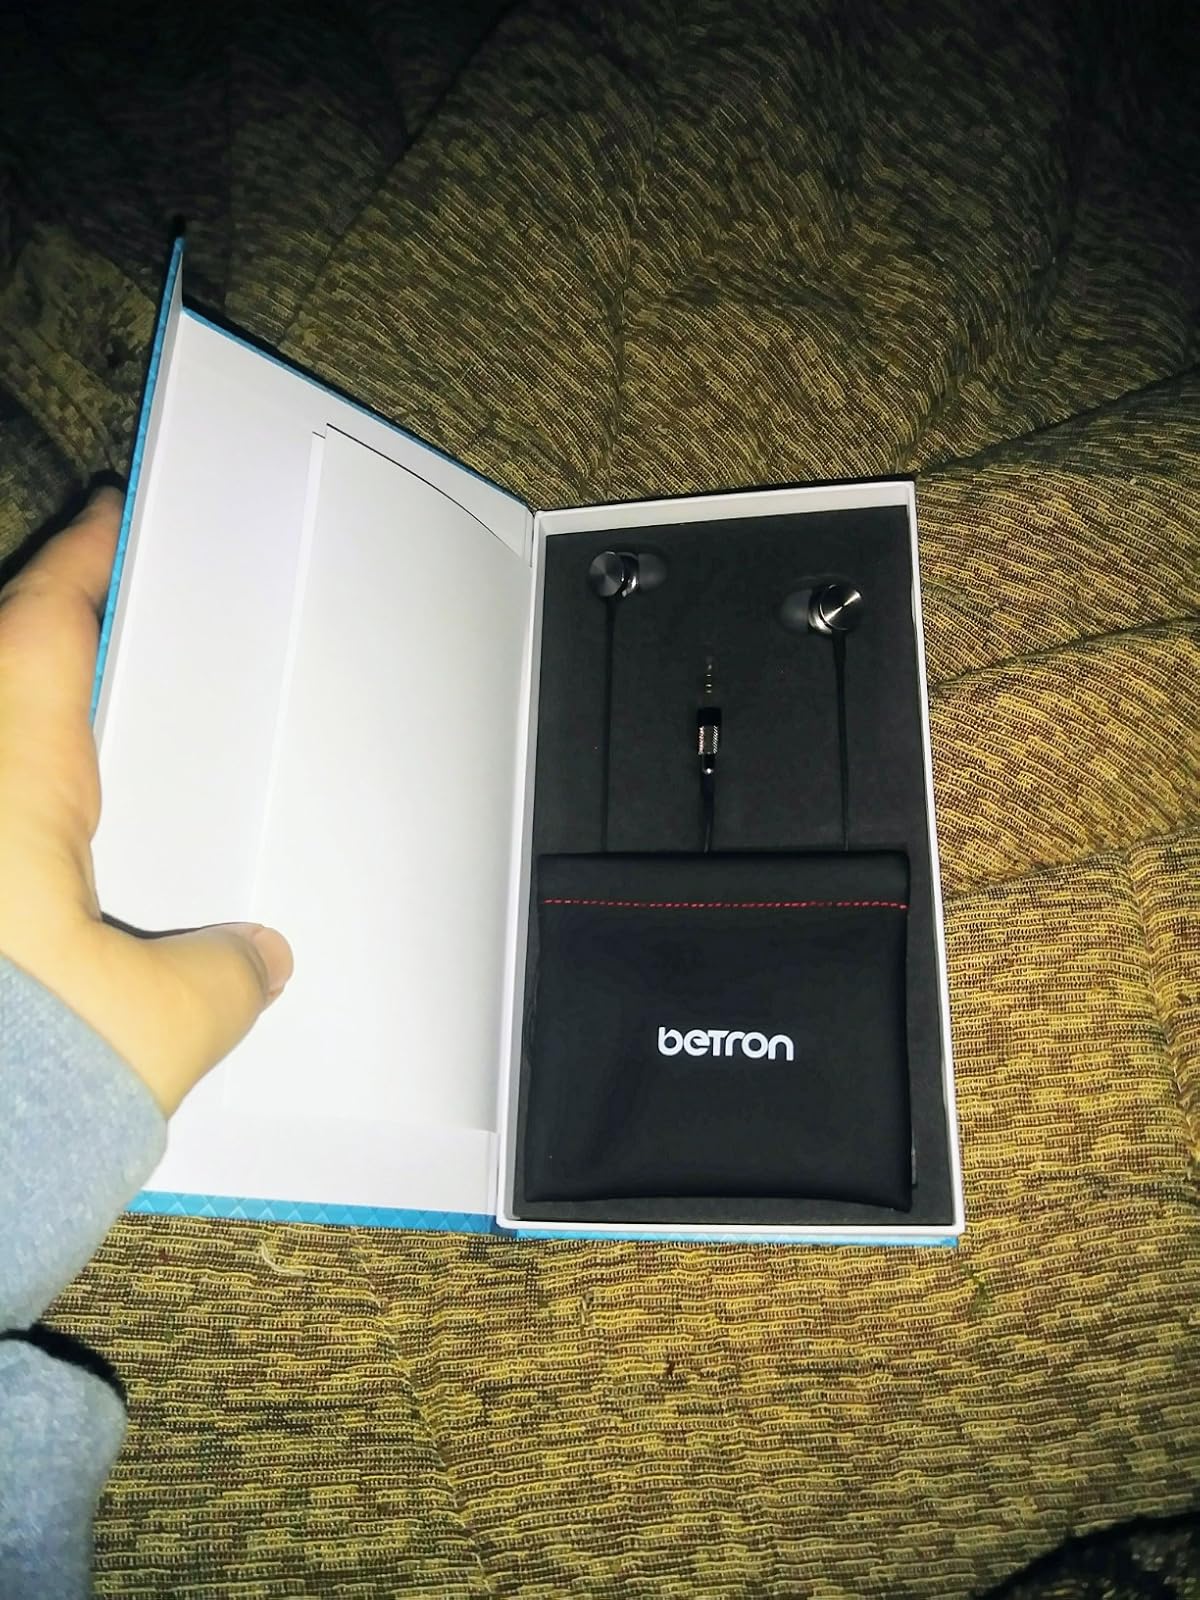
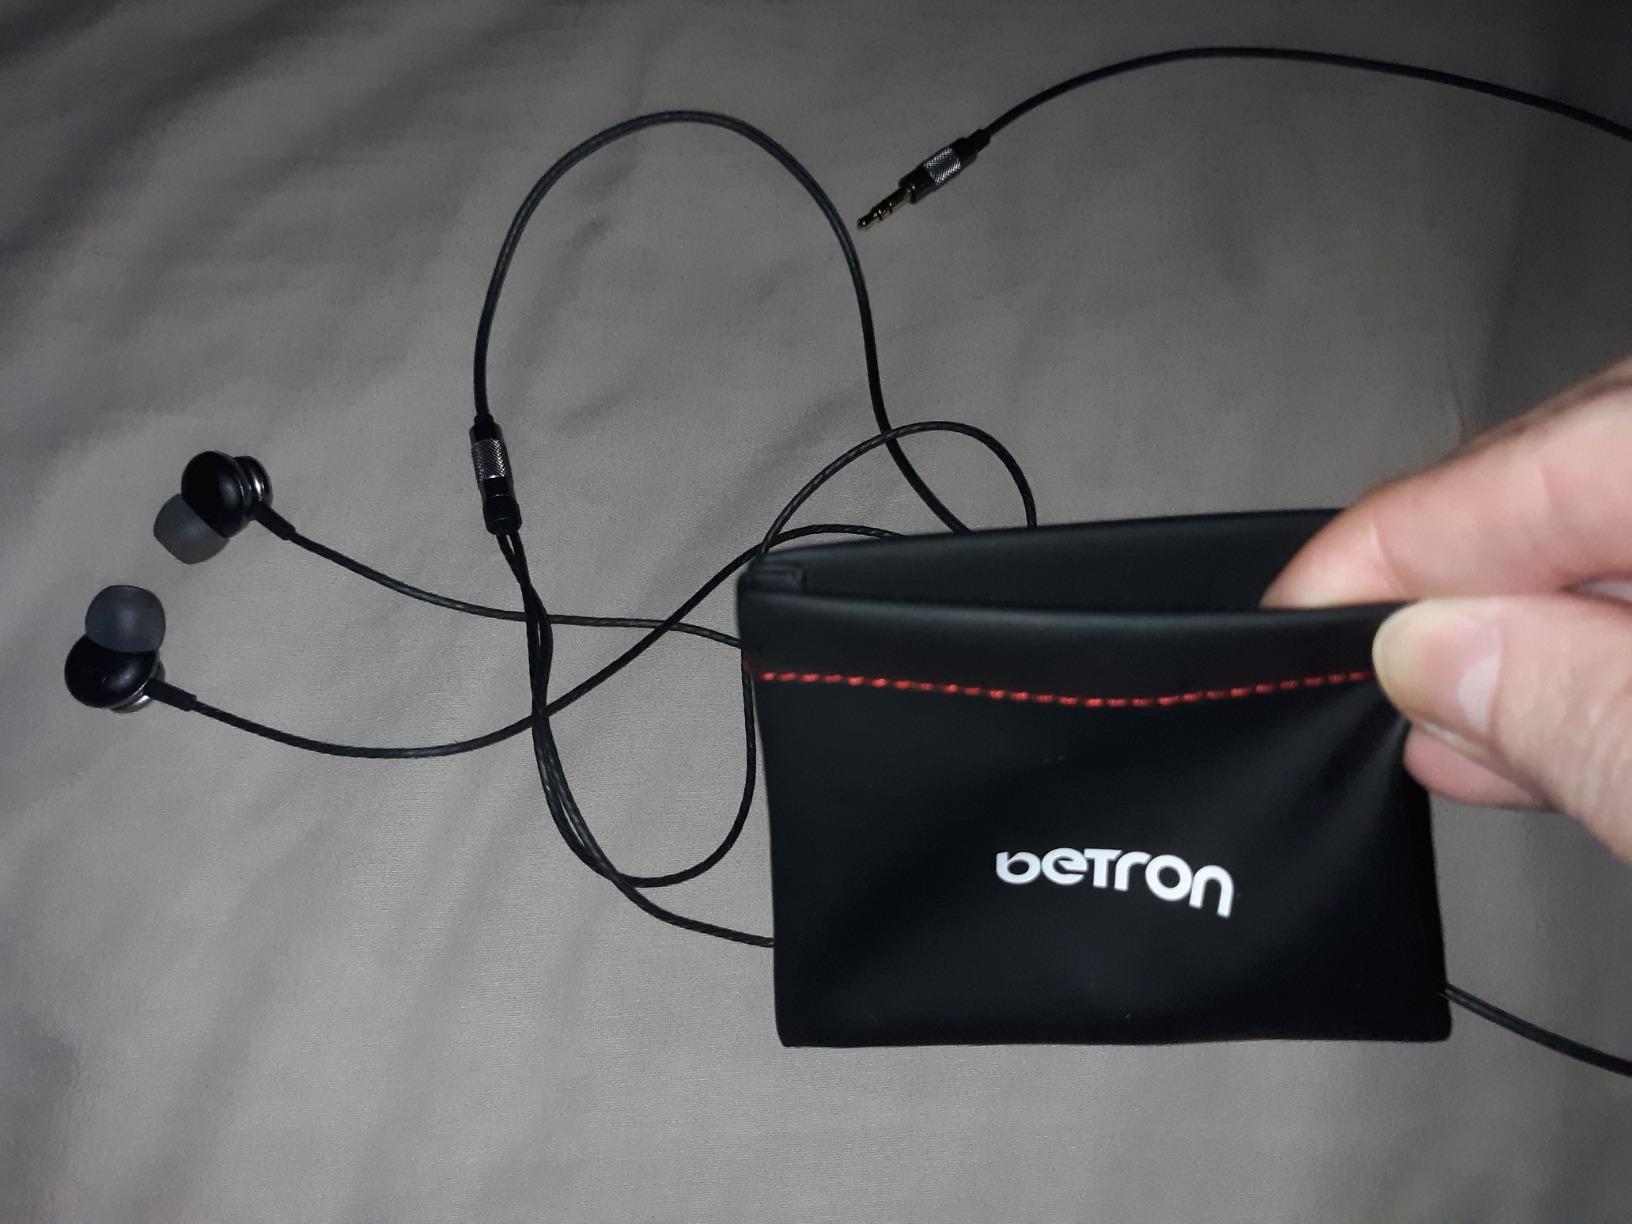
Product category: headphones
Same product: yes